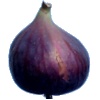
Label: fig